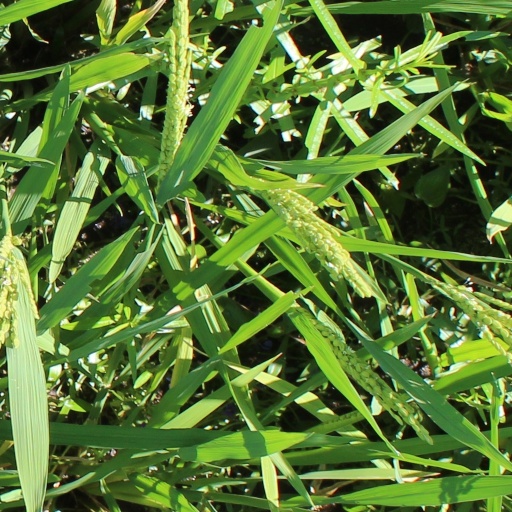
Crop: rice